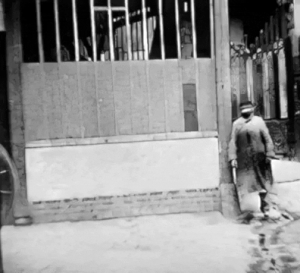
1930 (National Science Museum, Londres) encadre une copie de Man Walking Around A Corner (titre provisoire) de Louis Le Prince, 1888. Русский: 1930 (Национальный научный музей, Лондон) в кадре копия книги Луи Ле Принса «Человек, идущий за углом» 1888 года (предварительное название). Українська: 1930 р. (Національний науковий музей, Лондон) кадр копії Людовіка Ле Принца 1888 р. Людина, що ходить за кутом (попередня назва). Soomaaliga: 1930 (Matxafka Qaranka ee Sayniska, London) nuqul xirmooyin ah Louis Le Prince's 1888 Man Socodka Ku Wareega A geeska (cinwaan deg deg ah).